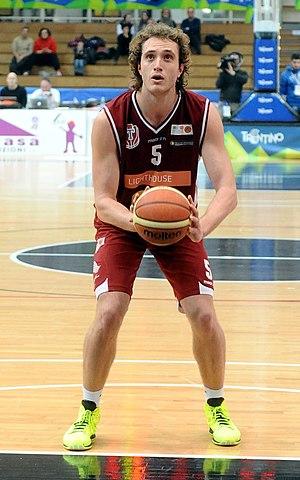
Andrea Renzi, né le 18 août 1989, à Gênes, en Italie, est un joueur italien de basket-ball. Il évolue aux postes d'ailier fort et de pivot.